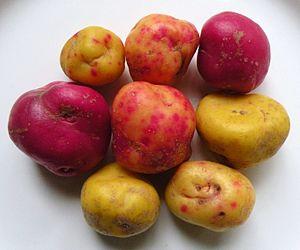
L’ulluco ou ulluque disponible commercialement au Nouvelle-Zélande. Español: El olluco disponible comercialmente en Nueva Zelanda. Tok Pisin: Samfala uluko wea iu save peim long stoa long New Zealand.